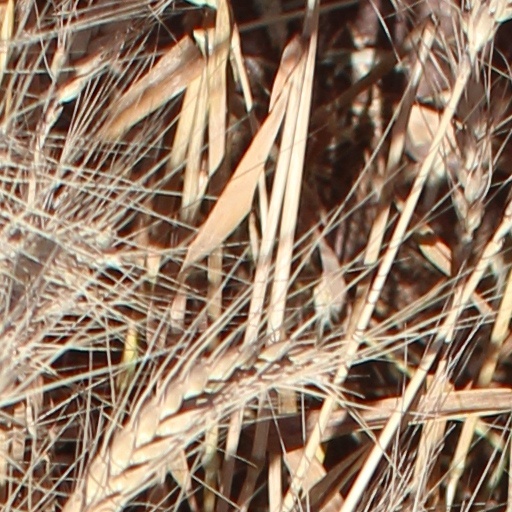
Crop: wheat